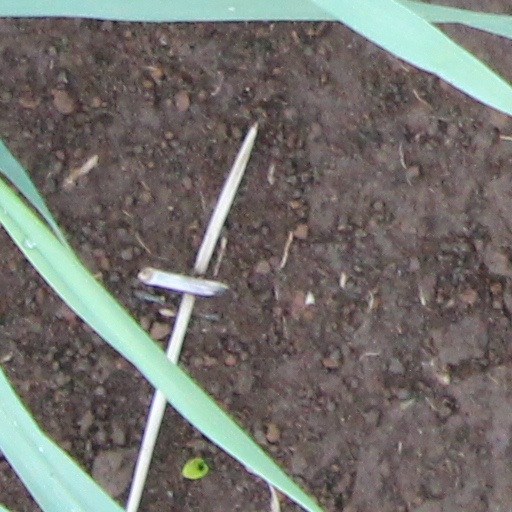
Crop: wheat